Hamilton Grange National Memorial

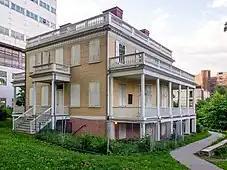
Patio of the restored house

The building was raised on hydraulic jacks over 20 days in 2008, with wood cribbing installed under the foundation. Hamilton Grange was raised to a height of about or . The house was then moved on rollers to wooden stilts in the middle of Convent Avenue; the stilts were disassembled, leaving the house resting on nine dollies by the end of May 2008. The NPS hired Wolfe House and Building Movers of Pennsylvania because that firm could move the house in one piece. Since the house was to be rolled down a six percent slope, four brakes were placed on each dolly to prevent the house from rolling away. The house was then fitted with interior bracing and was wrapped in chains. The statue in front of the house was placed in storage and later reinstalled in front of St. Luke's Church.